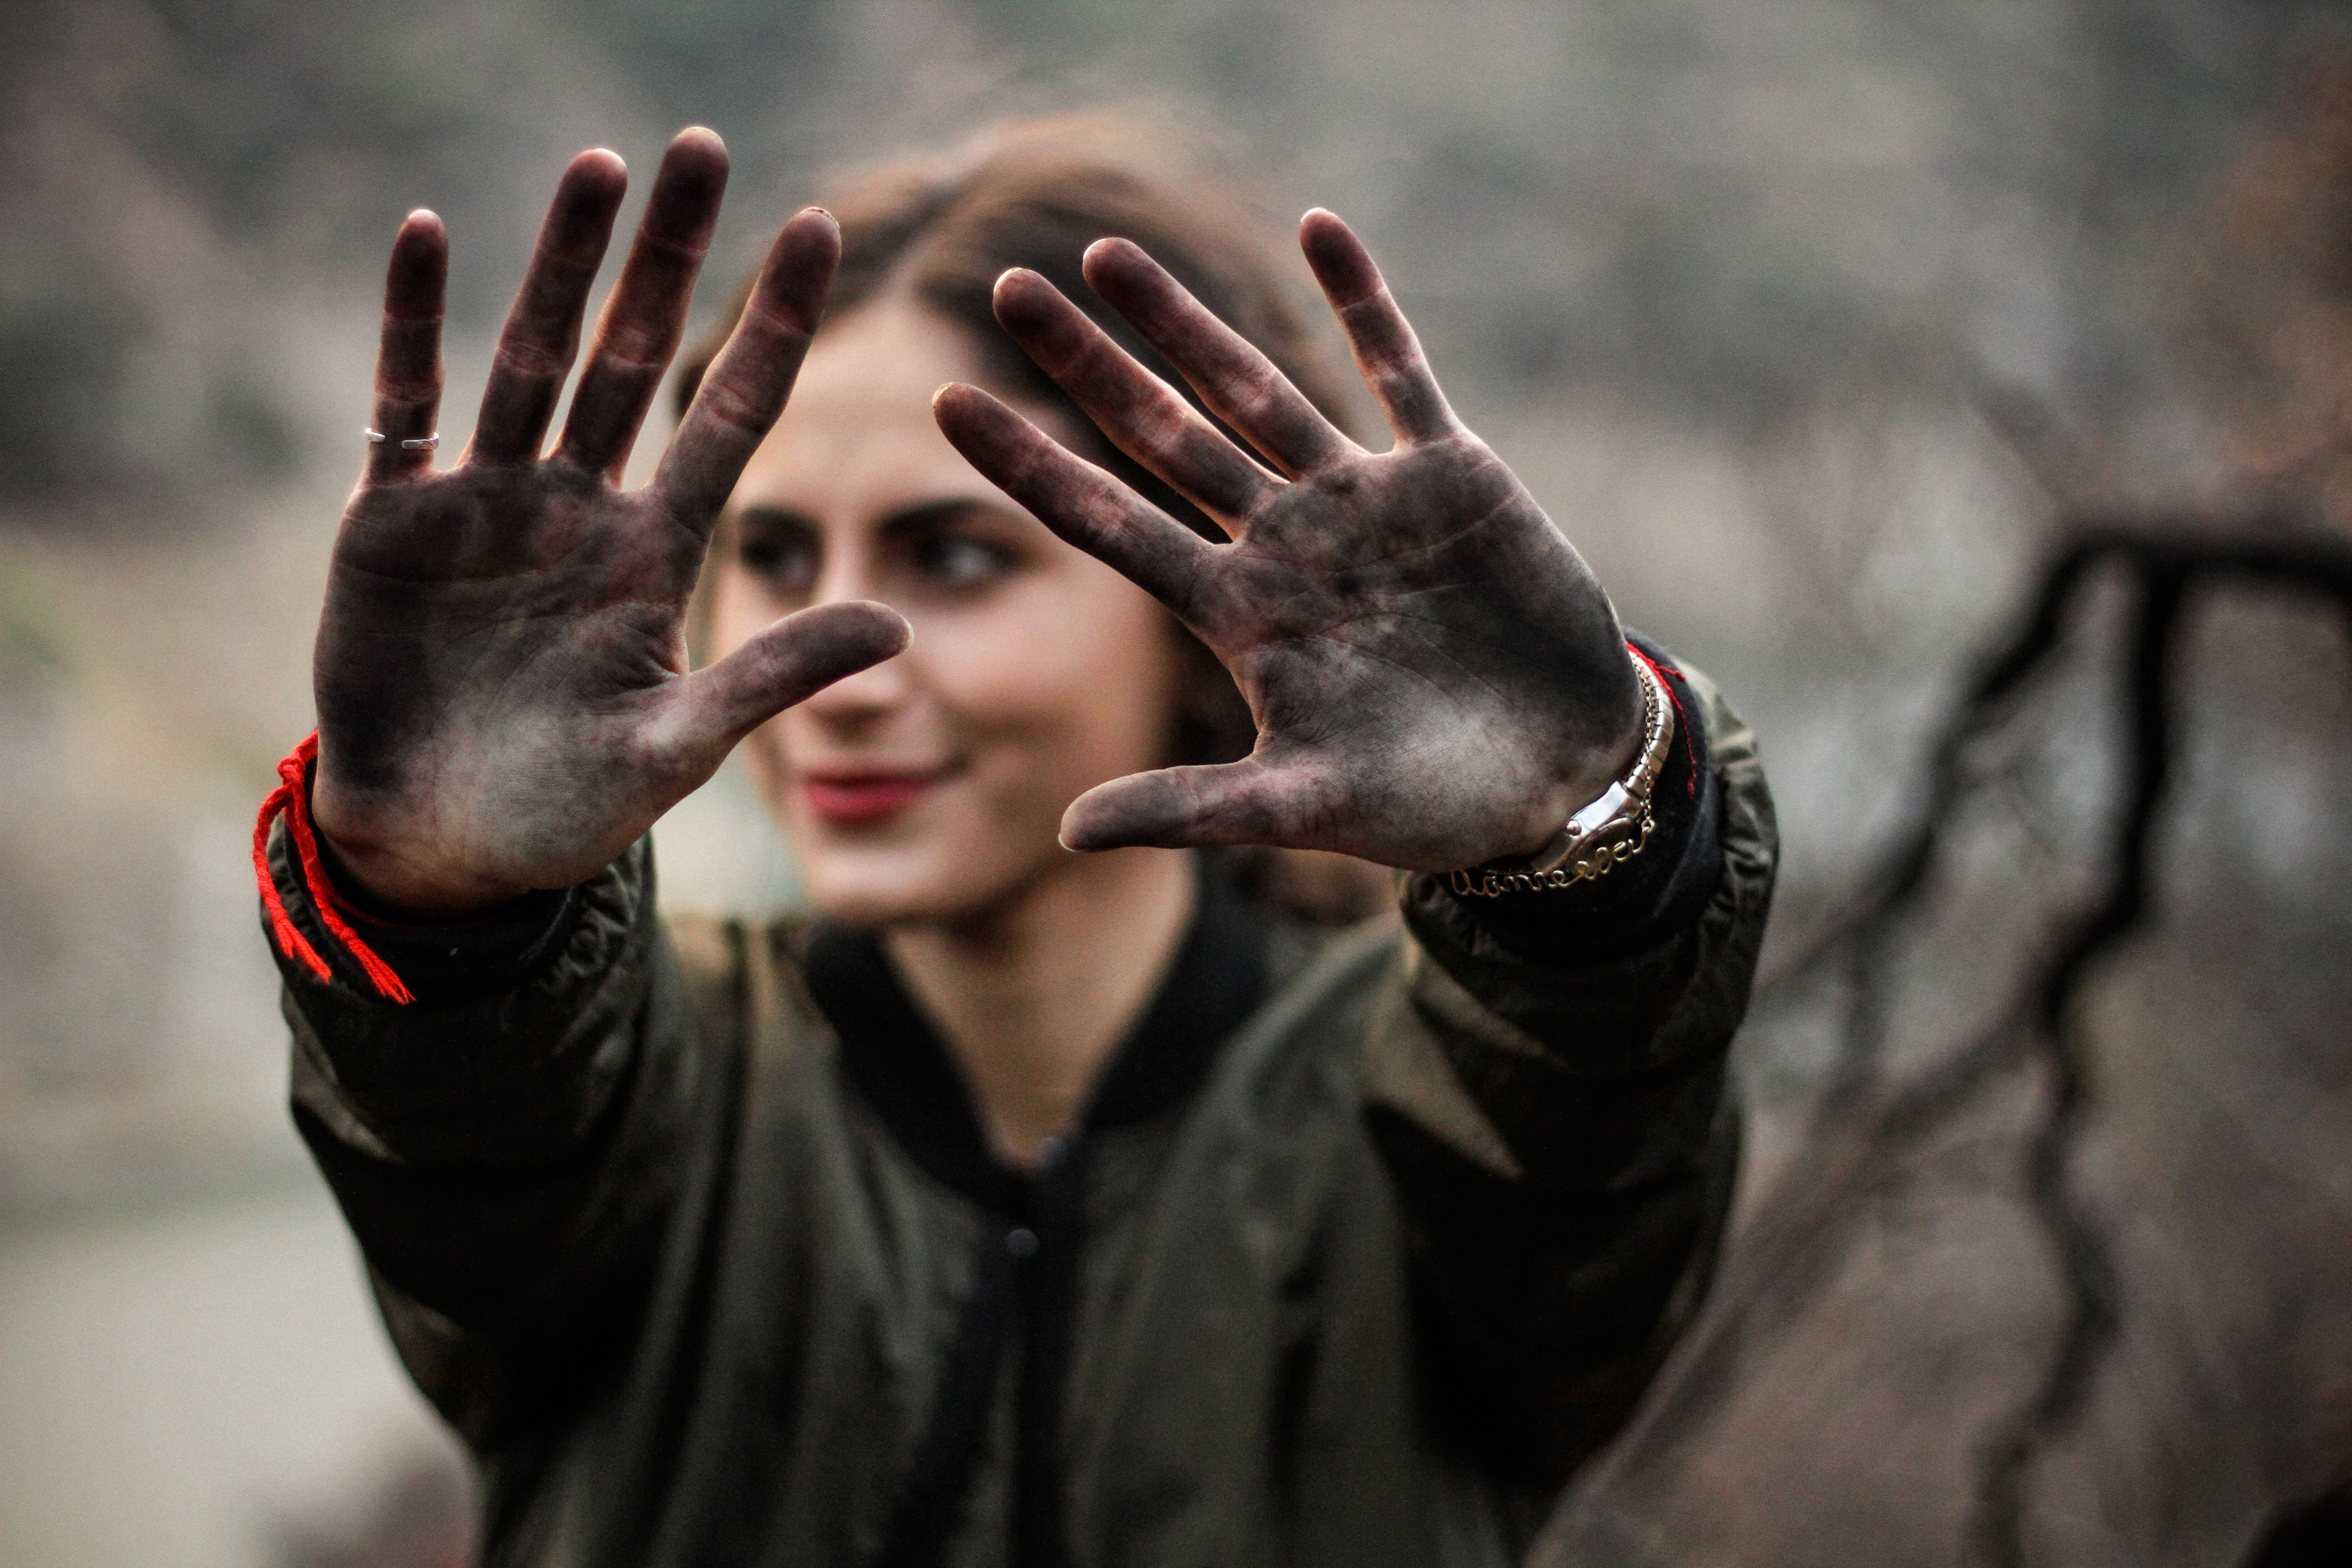
hand, black, emotion, interaction